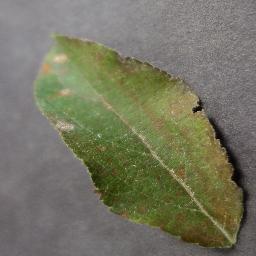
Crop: apple
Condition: cedar_rust